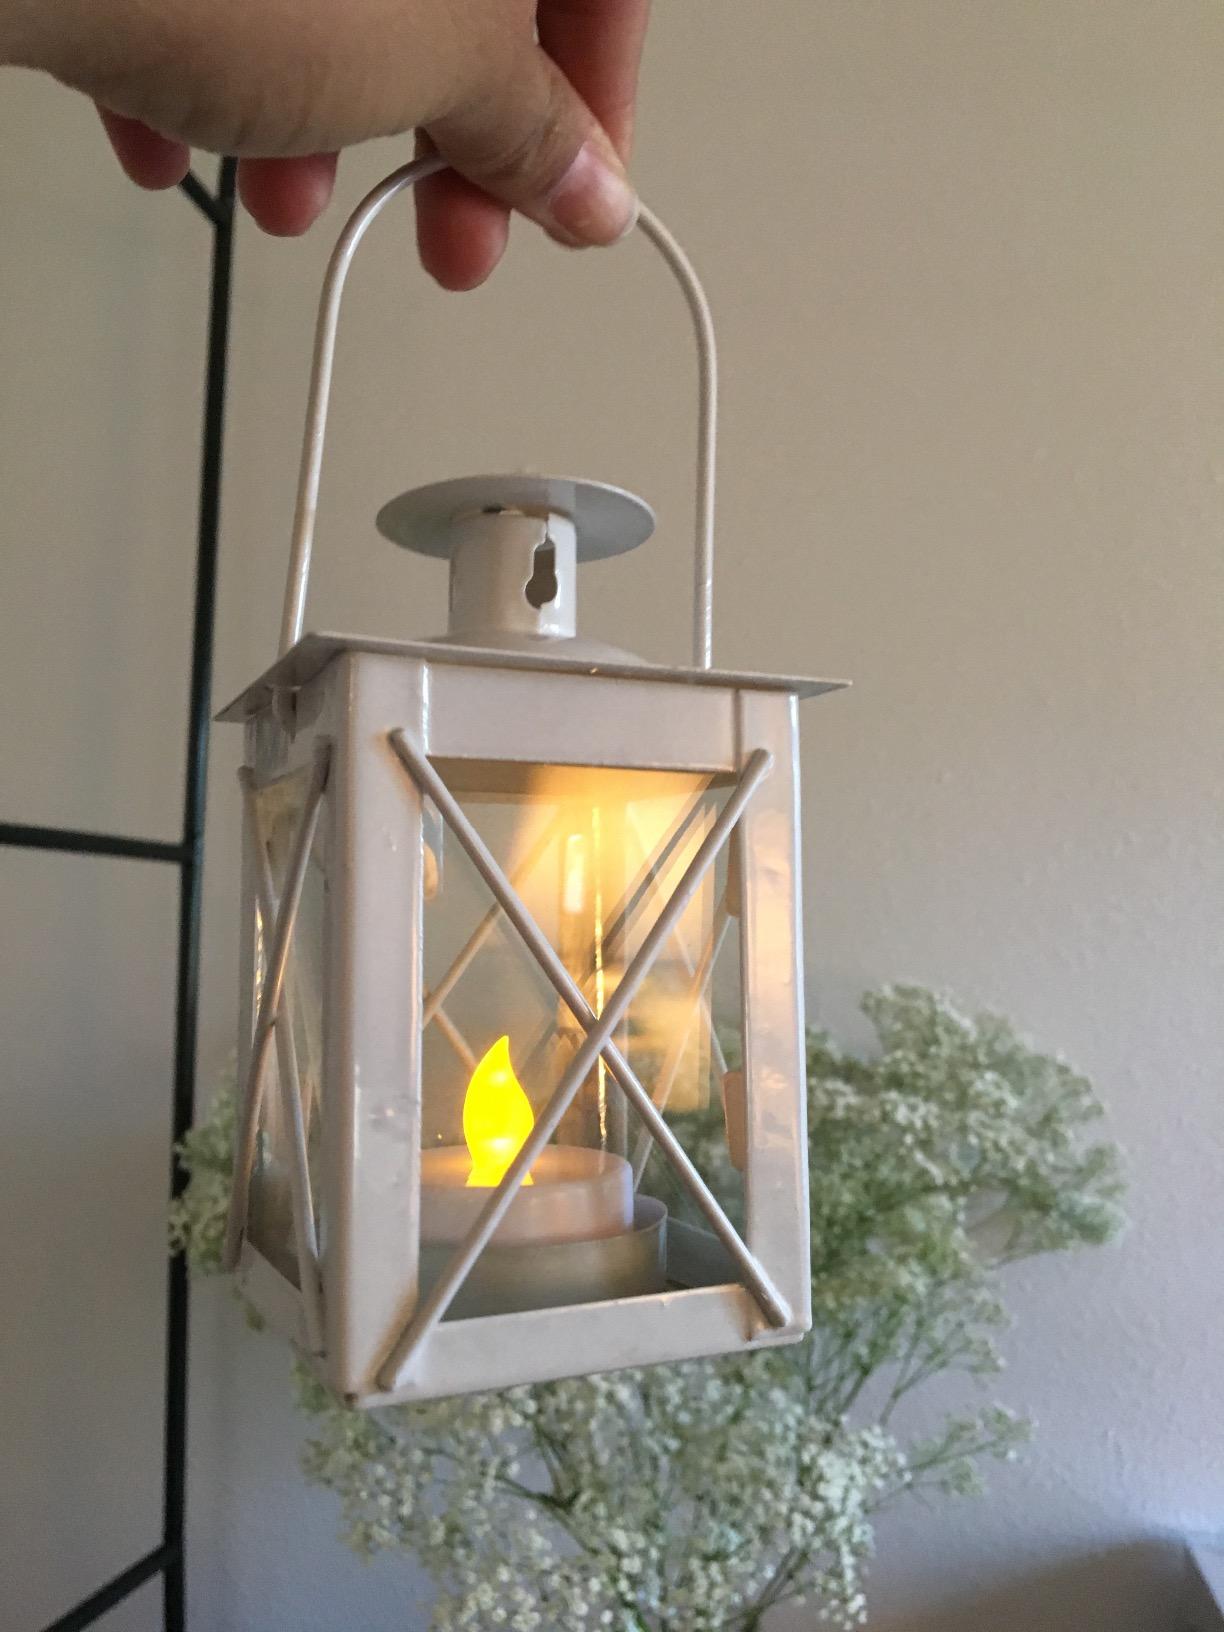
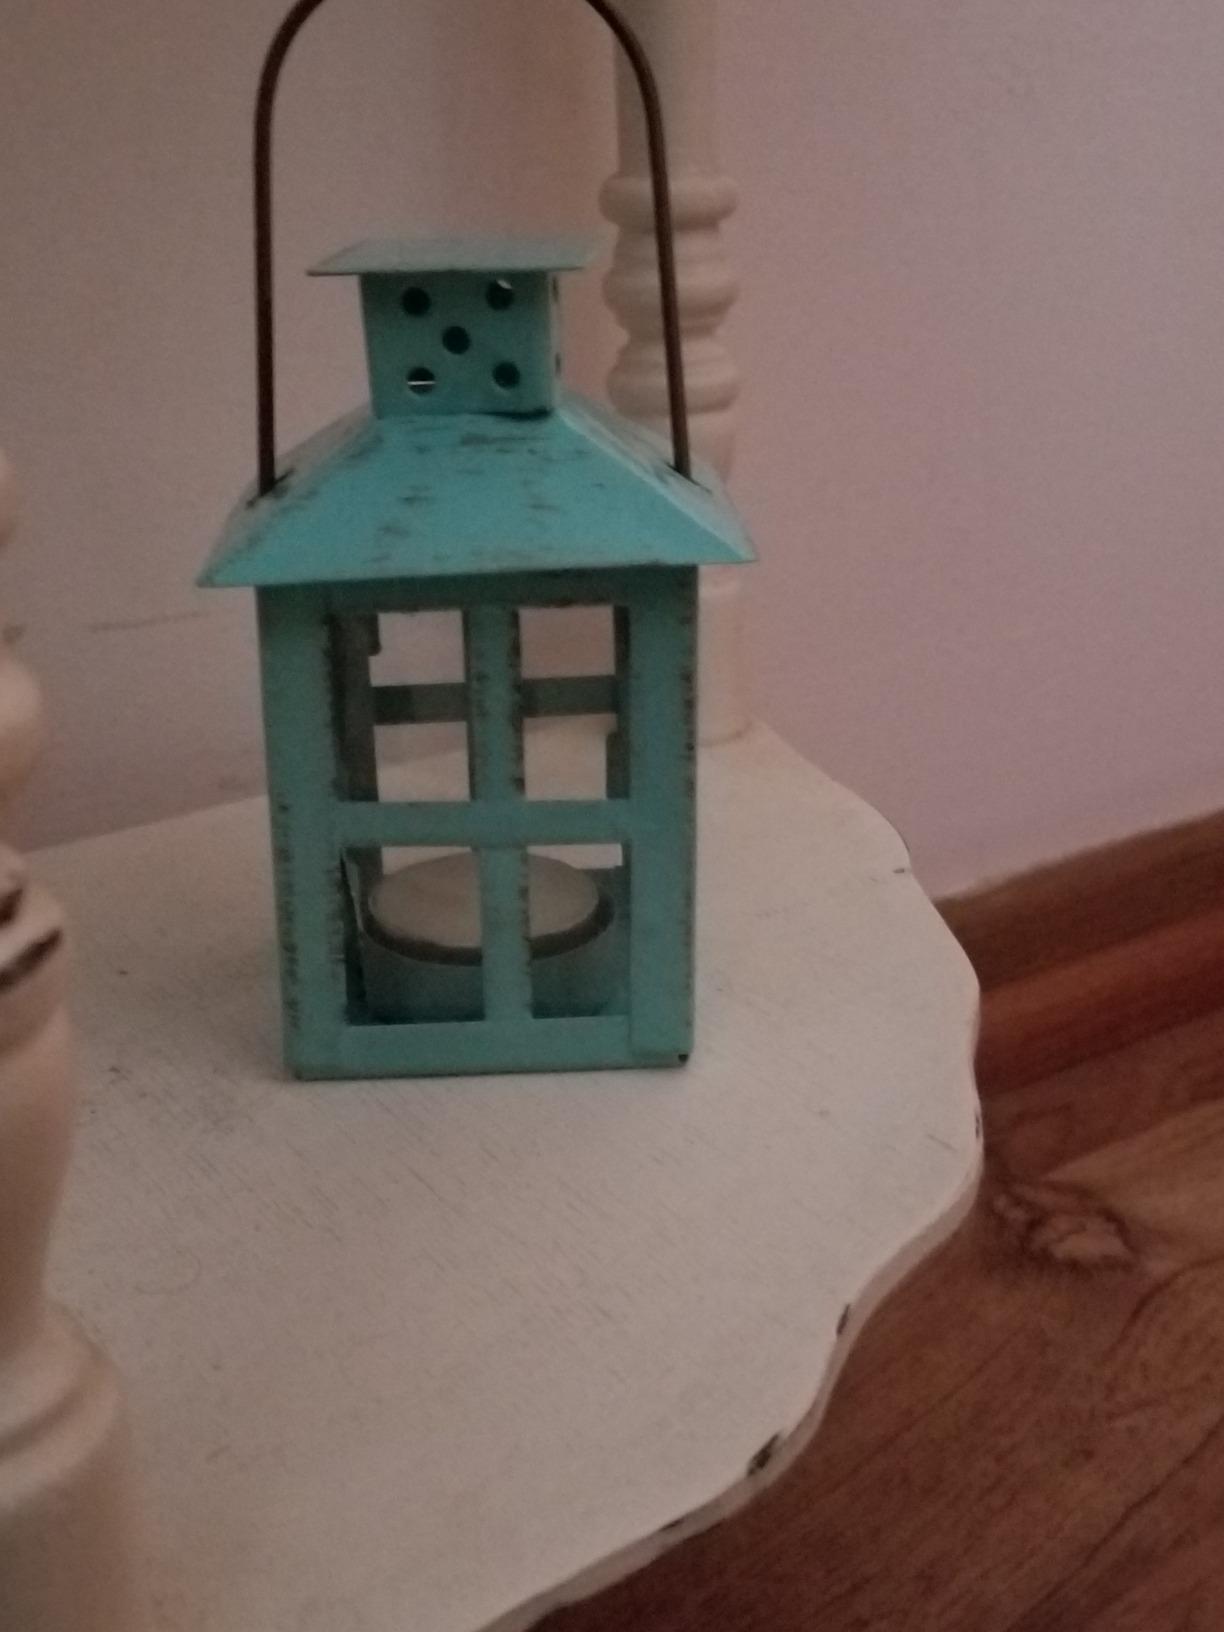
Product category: lantern
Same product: no